Gris-gris (talisman)

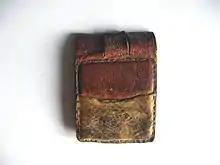
A West African Tuareg gris-gris

Gris-gris (also spelled grigri, and sometimes also "gregory" or "gerregery") is a Voodoo talisman originating in West Africa which is believed to protect the wearer from evil or bring luck, and in some West African countries is used as a purported method of birth control. It consists of a small cloth bag, usually inscribed with verses from an ancestor and a ritual number of small objects, worn on the person.